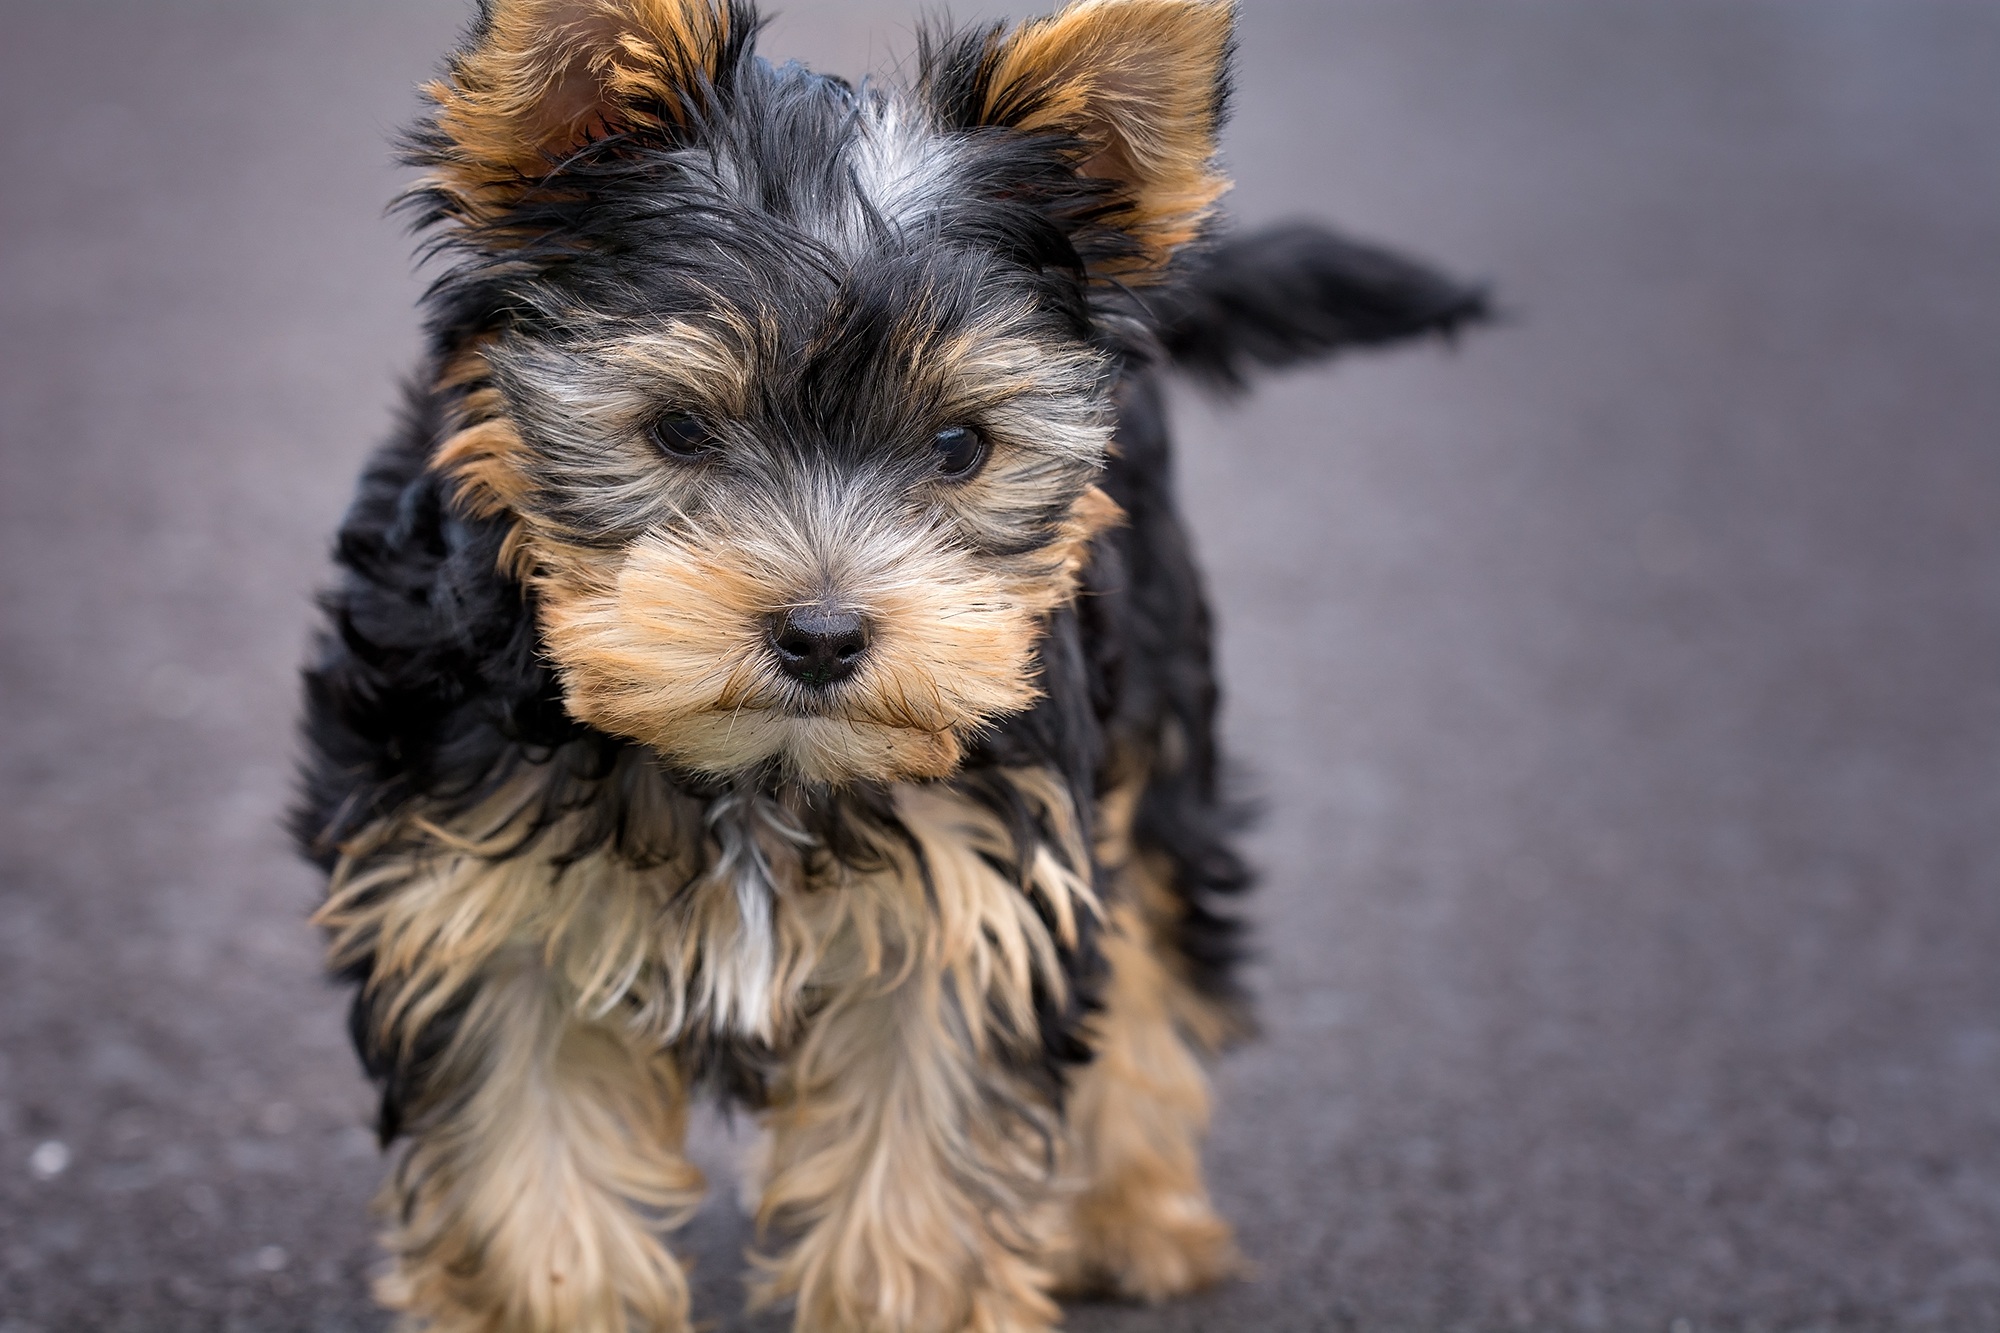
road, sweet, puppy, dog, animal, cute, pet, small, mammal, close, vertebrate, attention, dog breed, terrier, purebred dog, small dog, yorkshire terrier, yorkshire terrier puppy, australian silky terrier, dog like mammal, carnivoran, australian terrier, schnoodle, dog crossbreeds, morkie, biewer terrier